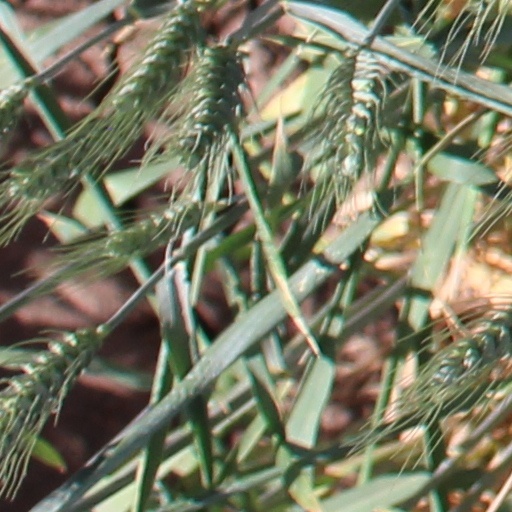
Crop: wheat